John Thanos

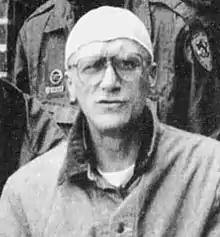
Thanos in 1994

John Frederick Thanos (March 28, 1949 – May 17, 1994) was an American spree killer who was convicted in 1992 of the murders of three teenagers: Gregory Taylor, Billy Winebrenner, and Melody Pistorio. He was executed for the murders in 1994, becoming the first person to be executed in Maryland since 1961.